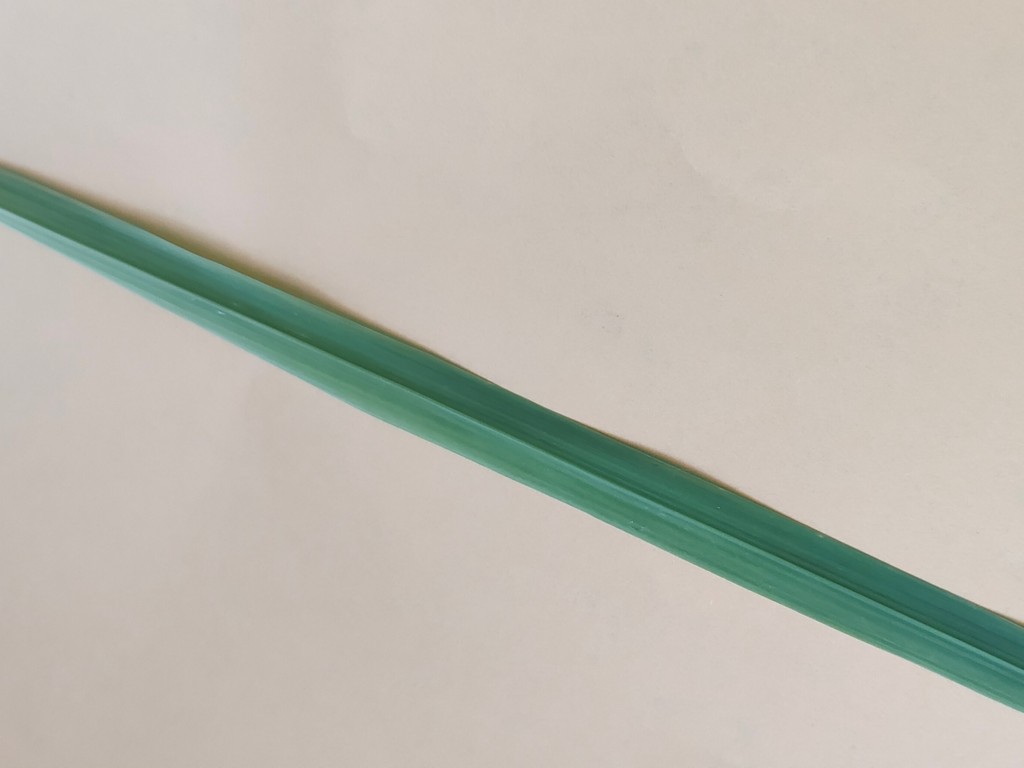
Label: Healthy